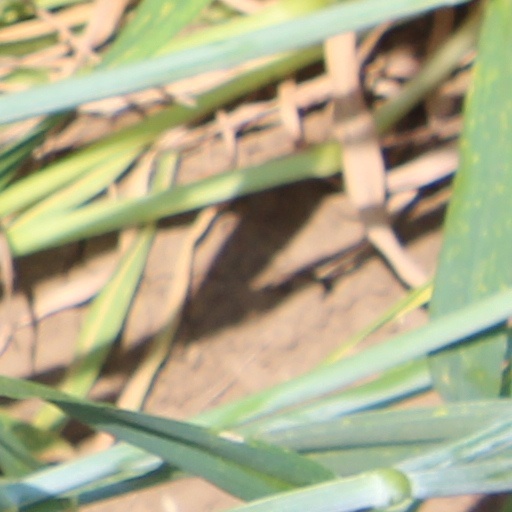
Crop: wheat